Gayatri Gopichand

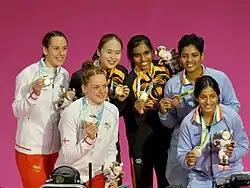
The six medallists in the women's badminton doubles at the 2022 Commonwealth Games in Birmingham. Left to right: Chloe Birch and Lauren Smith (England), Pearly Tan and Thinaah Muralitharan (Malaysia), Treesa Jolly and Gayathri Gopichand (India).

The BWF World Tour, which was announced on 19 March 2017 and implemented in 2018, is a series of elite badminton tournaments sanctioned by the Badminton World Federation (BWF). The BWF World Tour is divided into levels of World Tour Finals, Super 1000, Super 750, Super 500, Super 300 (part of the HSBC World Tour), and the BWF Tour Super 100.